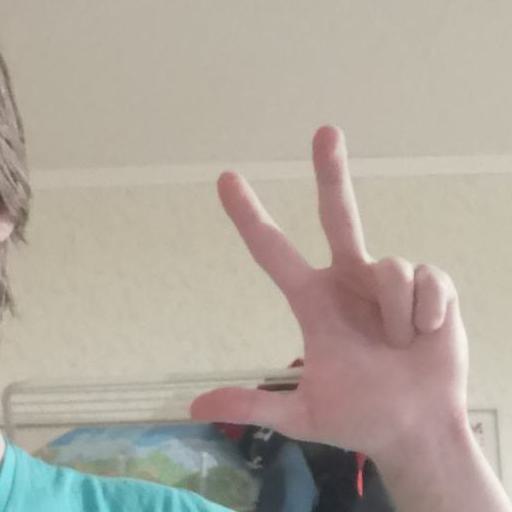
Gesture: three2